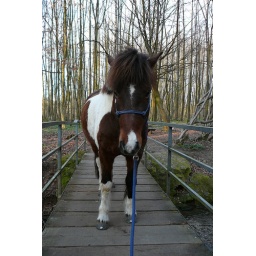
28.03.07: Lokkur on the small bridge in our forest